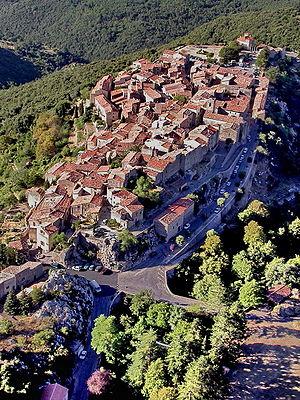
Villages et cités de caractère est un label officiel, délivré par le Comité départemental du tourisme, avec pour objectif de mettre en réseau dans son département l'ensemble des communes présentant un patrimoine architectural et paysager remarquable dans un but de développement du tourisme. Ces communes s'engagent à mettre en valeur leurs ressources respectives en répondant aux critères d'une charte établie par les autorités départementales.
Mons est une commune française située dans le département du Var, en région Provence-Alpes-Côte d'Azur.